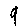
Label: 9